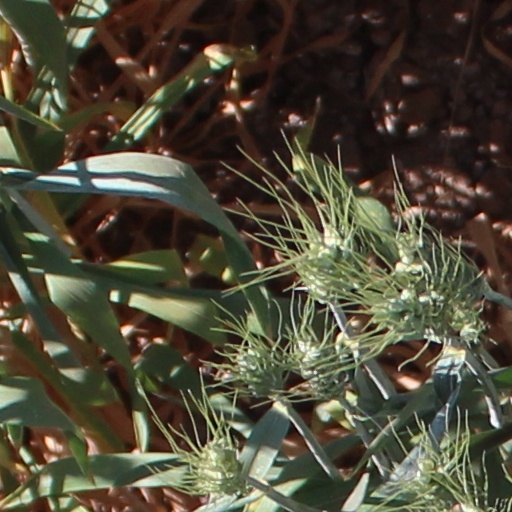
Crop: wheat